Kiplingcotes Derby

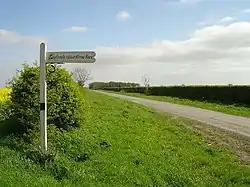
Kiplingcotes Finishing Post

Kiplingcotes Derby (also spelt Kipling Cotes), run at Kiplingcotes in the East Riding of Yorkshire, is widely accepted to be the oldest annual horse race in the English sporting calendar. It reputedly began in 1519 and takes place on the third Thursday in March, often in exceptionally adverse weather conditions. The 500th race took place on 21 March 2019.